Seamer, Scarborough

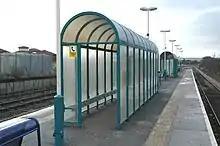
Seamer railway station

It is served by a railway station which is on the Yorkshire Coast Line that runs between Hull and Scarborough. It is also served by the Scarborough branch of the North TransPennine service from York. It also has a school, and has several communal clubs held around the village.